Sandra A. Mushi

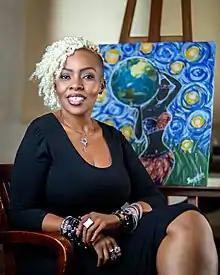
Sandra Mushi with one of her paintings

Mushi was born in Dar es Salaam Region, Tanzania, in 1974. She spent her childhood between the United Kingdom, Tanzania, and Botswana.